Angel of Peace (Mannheim)

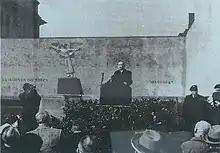
Address by Adenauer at the inauguration ceremony

The "Angel of Peace" was inaugurated on 16 November 1952, the National Day of Mourning. In front of about 5000 visitors, Lord Mayor Heimerich referred to the historical significance of Schillerplatz as the "probably most venerable square" in the city with the pre-war location of the Mannheim National Theatre, the site of the premiere of Schiller's "Robber", in which the poet had juxtaposed the ideal of noble humanity with tyranny. Heimerich gave the numbers of fallen and missing soldiers stationed in Mannheim, of civilians killed in air raids, and of Jews deported from Mannheim. He recalled resistance fighters such as the Lechleiter Group and commemorated the refugees and expellees who had come to Mannheim after the end of the war.